Henk van Kessel

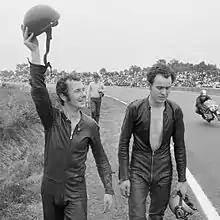
Henk van Kessel (r.) with Jan de Vries (1971)

Henk van Kessel (born 25 June 1946, Mill) is a Dutch former Grand Prix motorcycle road racer. He won the 1974 F.I.M. 50 cc world championship. He won seven Grand Prix races during his lengthy career.